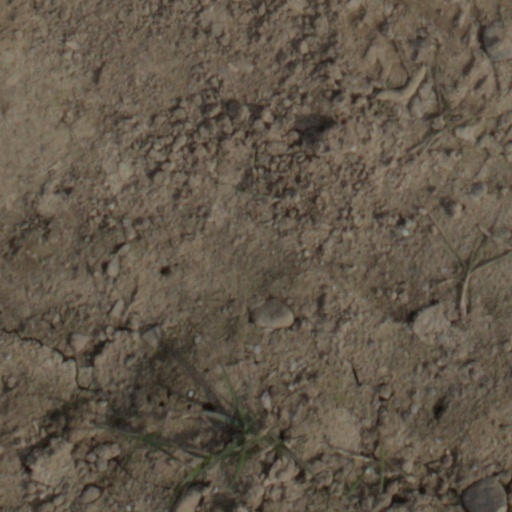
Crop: wheat